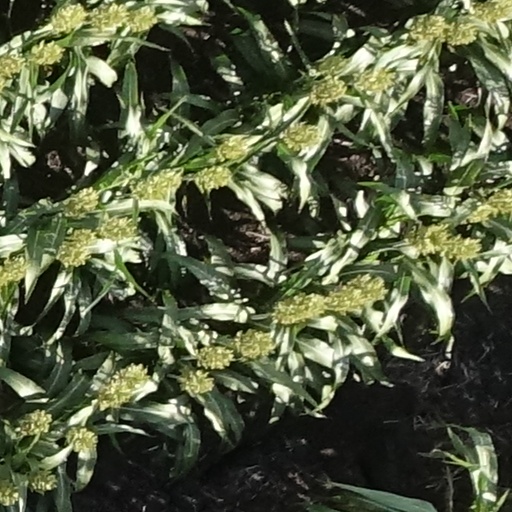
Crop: sorghum